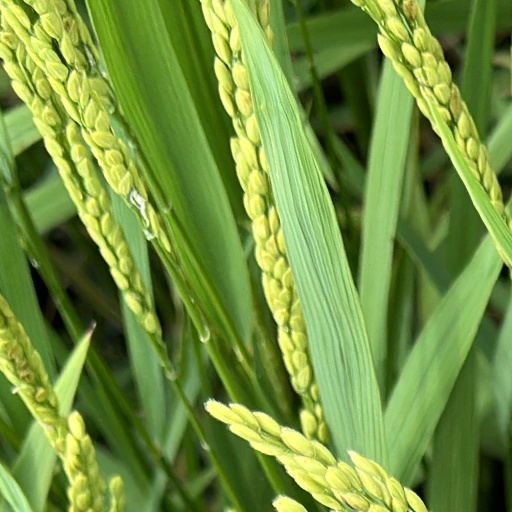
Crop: rice